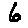
Label: 6